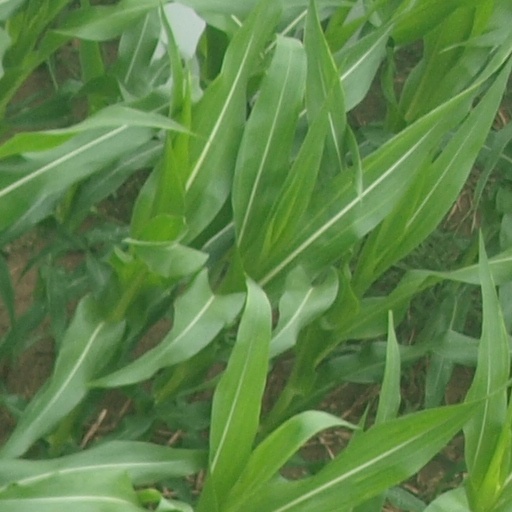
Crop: maize; corn